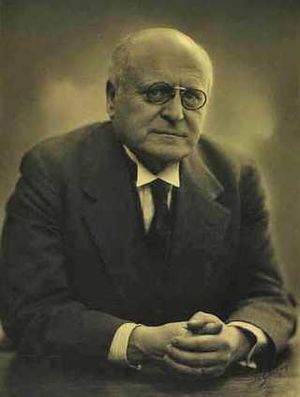
Ernst Kaper
Rektor, borgmester Ernst Kaper (14. juni 1874 - 10. juli 1940), skolemand kendt for tysk.
Ernst Christian Kaper var skolemand og borgmester i Københavns Kommune. Han var søn af Johannes Kaper, og han blev gift med Elisabeth Magdalene Brock.